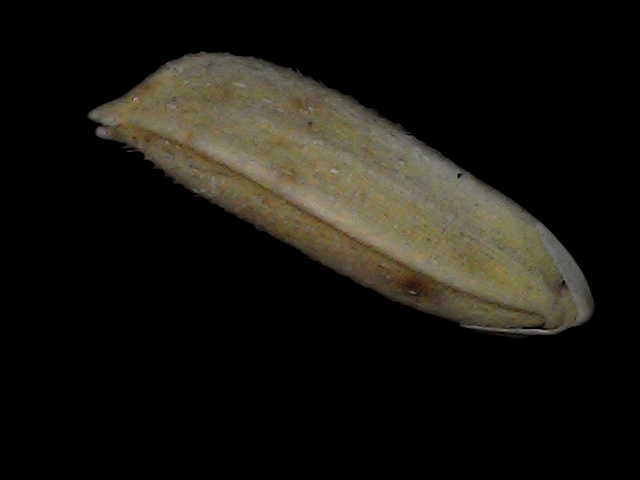
Rice variety: Bd87